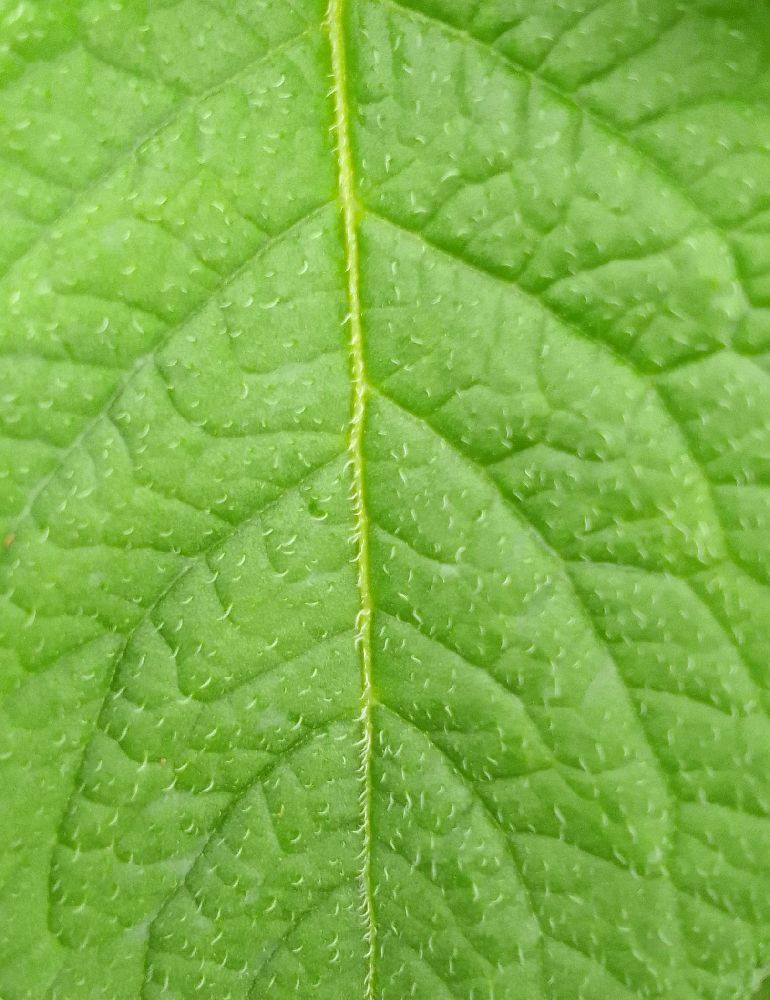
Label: Healthy